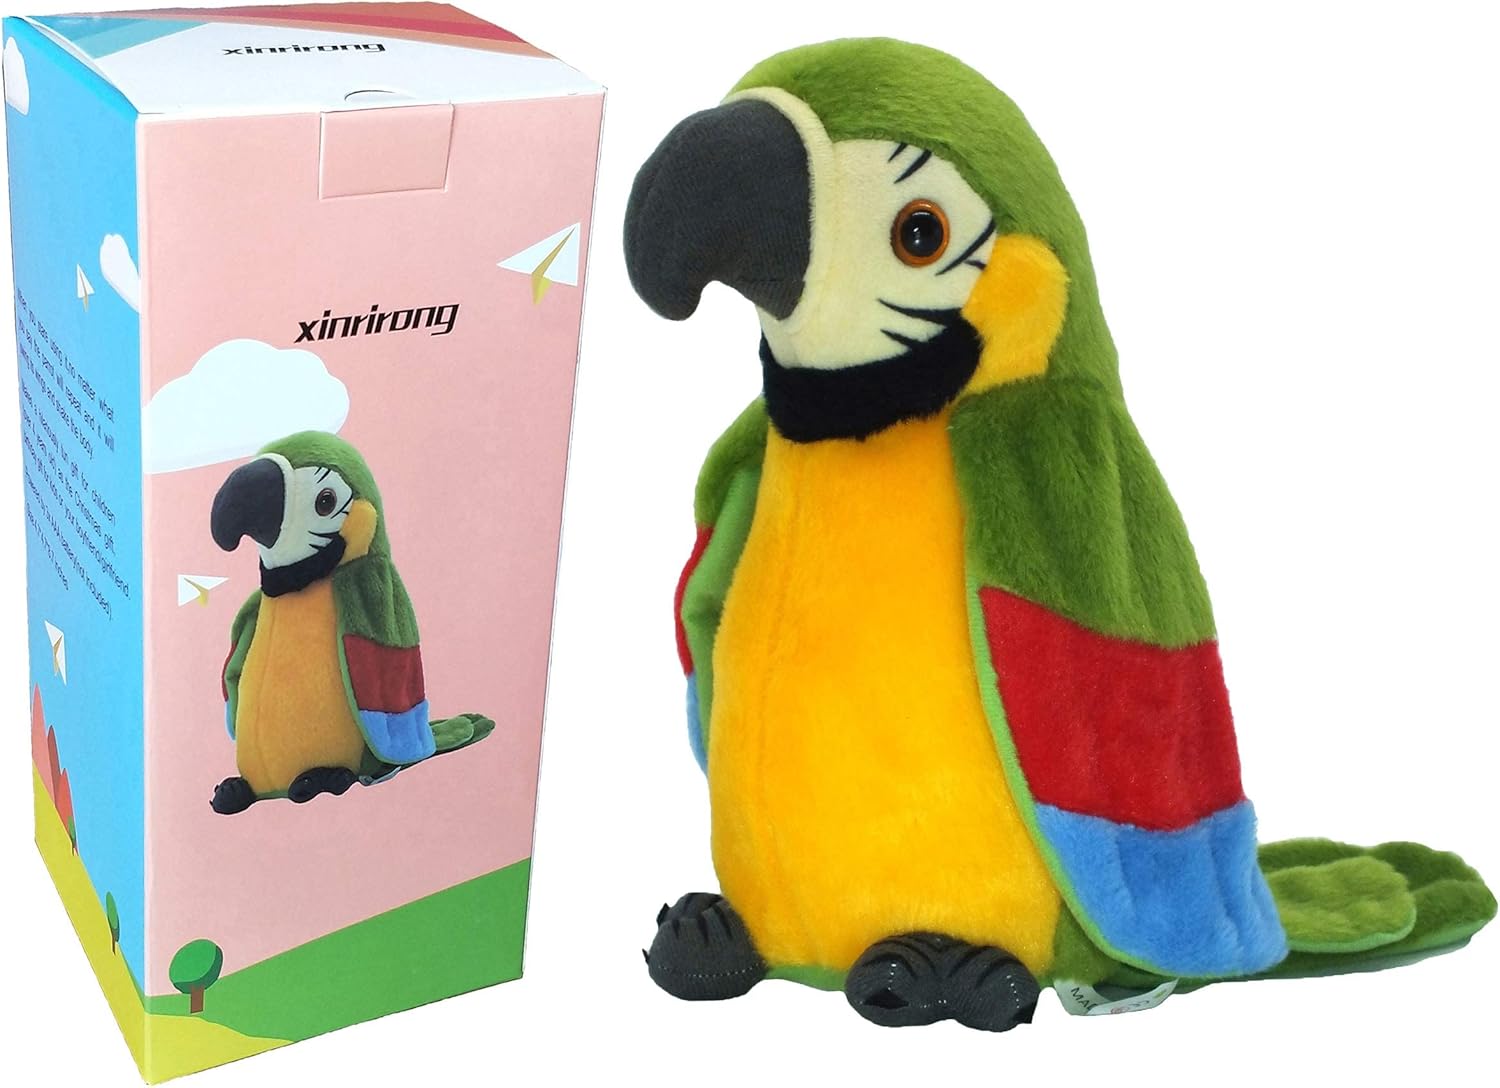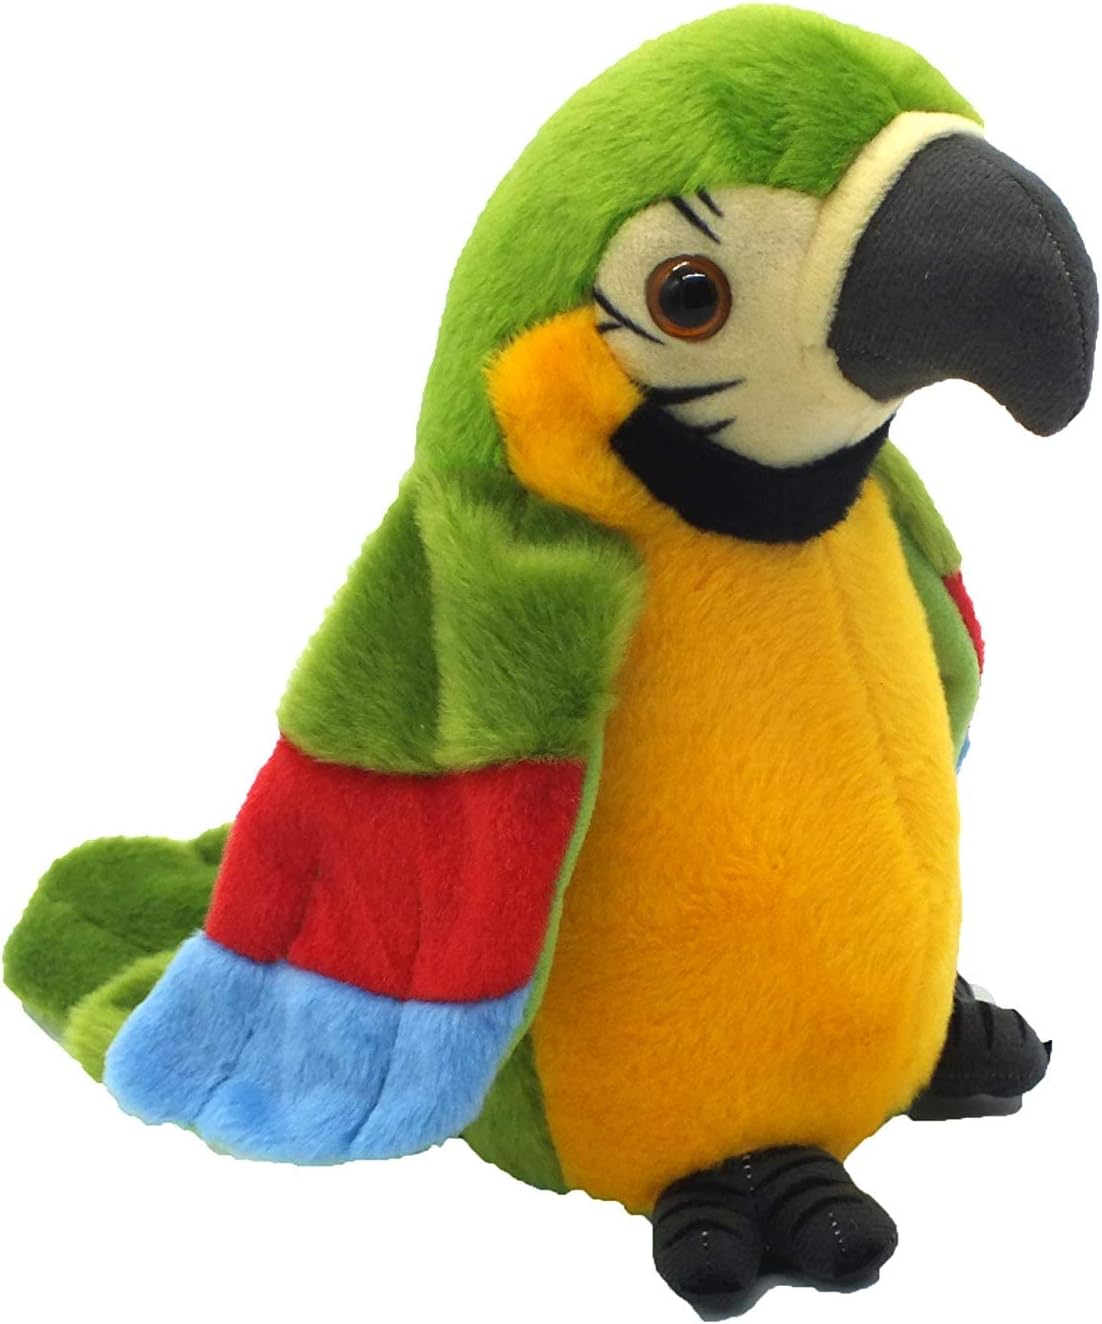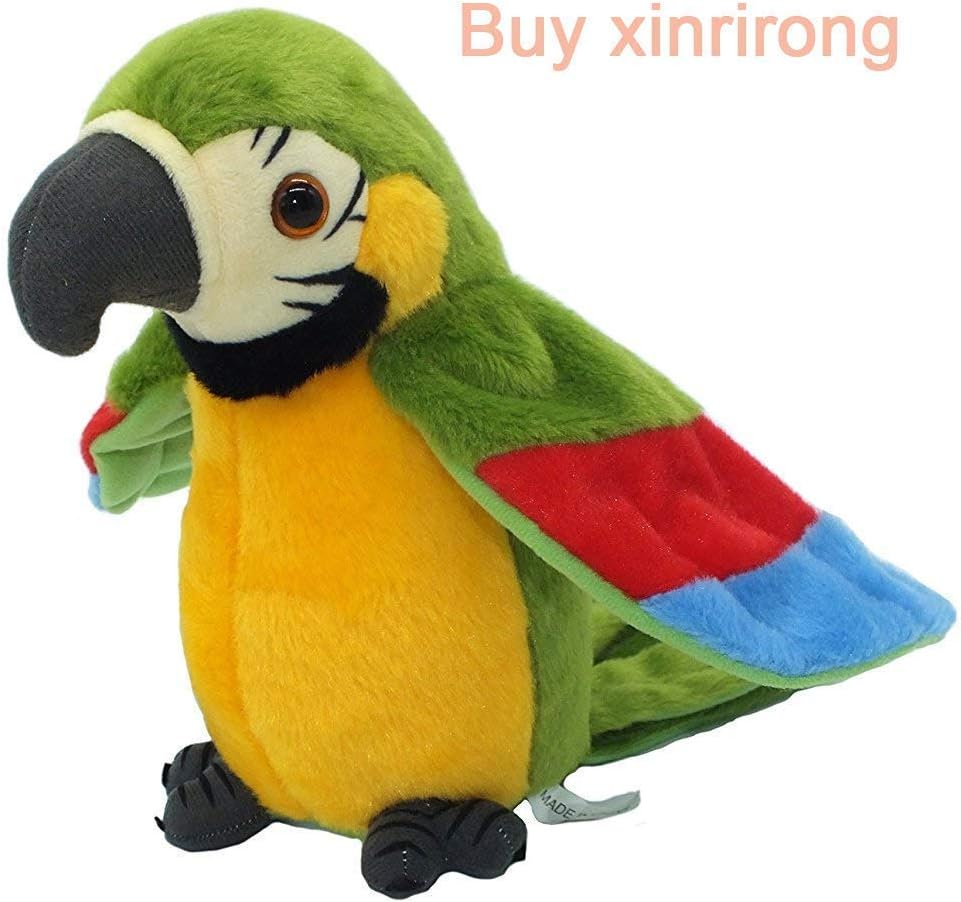
Talking Parrot No Matter What You Say Will Repeat What You Say Funny Learning Good Helper Bring You Happiness!Parrot Toys! Speaking Parrot.Talking Bird.Multifunctional Electric Plush Parrot Speaking
Category: Toys & Games
Talking Parrot no matter what you say will repeat what you say funny learning good helper bring you happiness!parrot toys! Speaking Parrot.Talking bird.Multifunctional electric plush Parrot speaking.
Features: If you have any questions or suggestions about the goods, please contact us In time, we will give you the most satisfactory answer. Thank you, I wish you a happy shopping. | Turn on the switch, speak to it, talk to it. Wings will shake the body will shake, you can stimulate the child's visual senses. Talking Parrot funny pronunciation Electric animal plush toy | Is the first choice for all holiday gifts, bring you happy romance, It is an electric voice-activated toys, only three-aaa batteries can do everything battery is cylindrical, 43.6 mm high and 10.1 mm in diameter.), repeat the talk, sing, words. Do not use nanfo batteries. | It can send boys and girls friends, send their children, send lovers, or the best wedding party banquet gifts, no matter what the festival will bring you a different feeling. | Speak Parrot, repeat All the languages you speak, the wings will fan cute, happy, children's favorite, Whether singing or talking